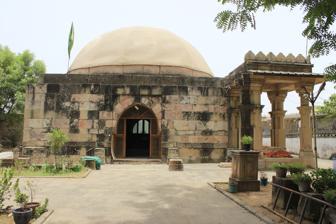
Building: Tomb of Sikandar Shah, Prantij
Country: India
Year built: 1480
For tomb at Halol , Gujarat , India, see Tomb of Sikandar Shah . Tomb of Sikandar Shah Tomb of Sikandar Shah 23°26′08″N 72°51′28″E / 23.4356°N 72.8578°E / 23.4356; 72.8578 Location Prantij , Gujarat , India Type Mausoleum Material Sandstone Completion date c. 1480 Dedicated to Sikandar Shah Designation Monument of National Importance (N-GJ-175) The tomb of Sikandar Shah , also known as Sikandar Shah's Rauza , is a mausoleum built by Gujarat Sultan Mahmud Begada in honour of his soldier Sikandar Shah in c. 1480 at Prantij , Gujarat , India. History The epitaph reads that "the greatest Rai and the magnificent Khan" Sikandar Khan, son of Giyath, son of Umar, son Muhammad, son of Soomra chief Duda was killed on 21st Safar Hijri year 885 (10 May 1480) at Thana (outpost) Sinher or Sembhar at the age of 32 during the reign of Mahmud Shah I ( Mahmud Begada ). According to a legend, Mian Sikandar was a soldier in an army of Ahmad Shah I . He died in a battle at Halvad with the chief of Dhrangadhra State . As he was native of Prantij, he was buried here. Later his name was sanctified from Mian to Shah. The tomb is the Monument of National Importance (N-GJ-175). Architecture The mausoleum is a rectangular building without a dome which has been replaced with fibre-reinforced plastic dome during the later restoration. References